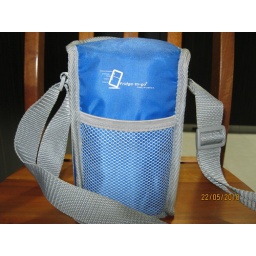
selling @ $8/-. preloved. gotta put the whole bag in the freezer. can hold pigeon glass bottle of 120ml.